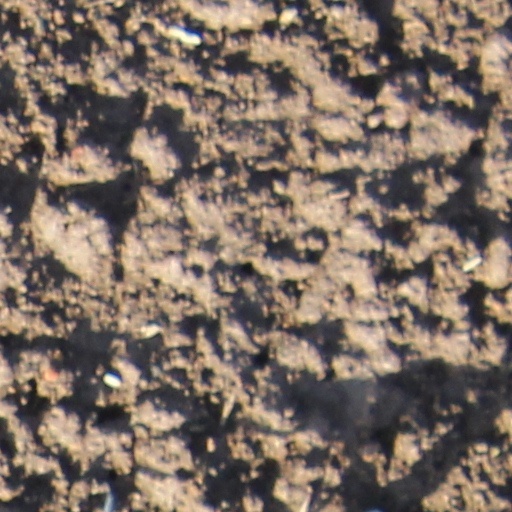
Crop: wheat